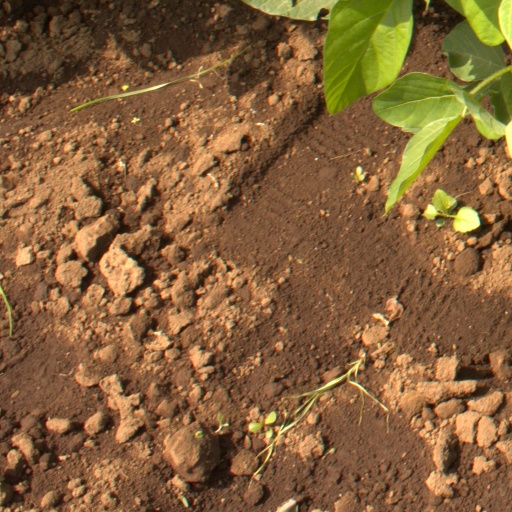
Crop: soybean